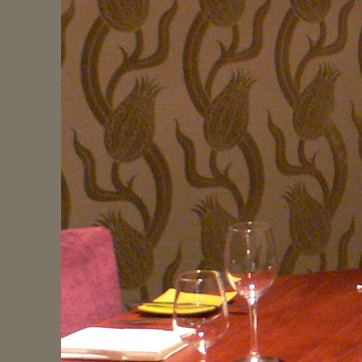
Material: wallpaper